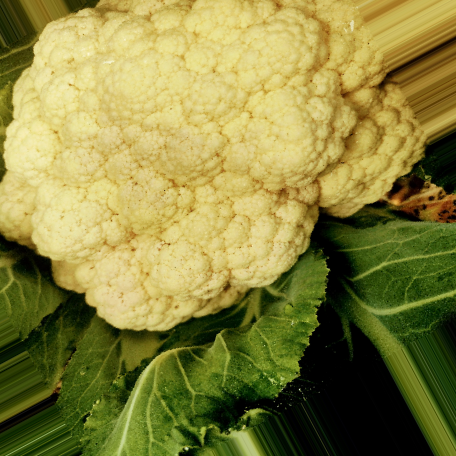
Label: Disease Free